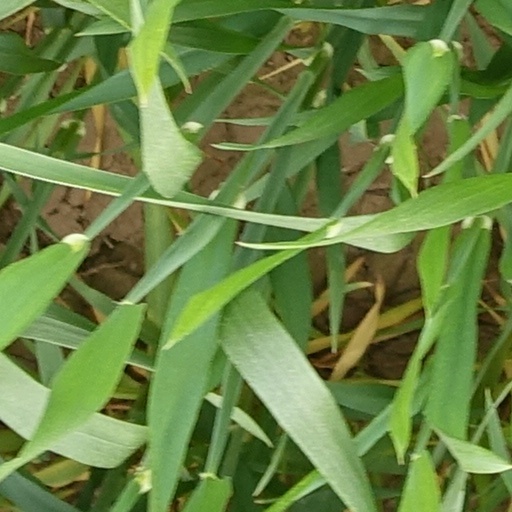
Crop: wheat